Russian ship Vsevolod (1796)

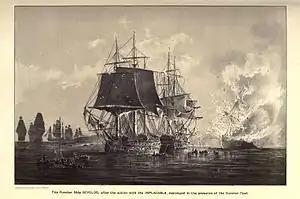
"Vsevolod" burning, after the action with "Implacable" and "Centaur", destroyed in the presence of the Russian Fleet near Rogerwick bay on 26 August 1808.

Vice-Admiral Saumerez with his entire squadron joined the Anglo-Swedish squadron the next day. They then blockaded Khanykov's squadron at (Baltiyskiy). for some months. After the British and the Swedes abandoned the blockade, the Russian fleet was able to return to Kronstadt.